Where's My Wandering Boy Tonight?

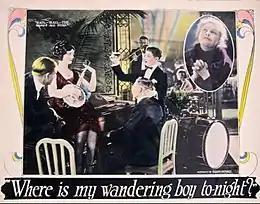
Lobby card

Where's My Wandering Boy Tonight? is a 1922 American comedy drama silent black-and-white film directed by James P. Hogan and Millard Webb, written by Gerald C. Duffy and produced by B.F. Zeidman.